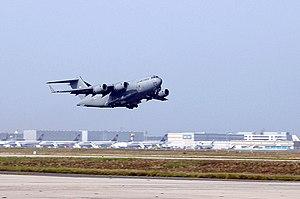
Rhein-Main Air Base était une ancienne base des United States Air Force occupant la partie sud de l'aéroport international de Francfort en Allemagne.